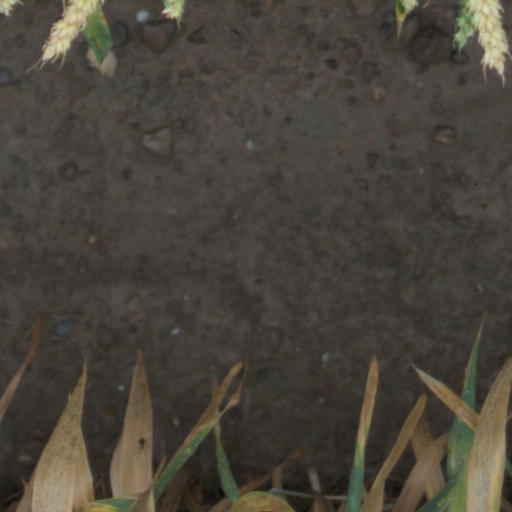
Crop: wheat